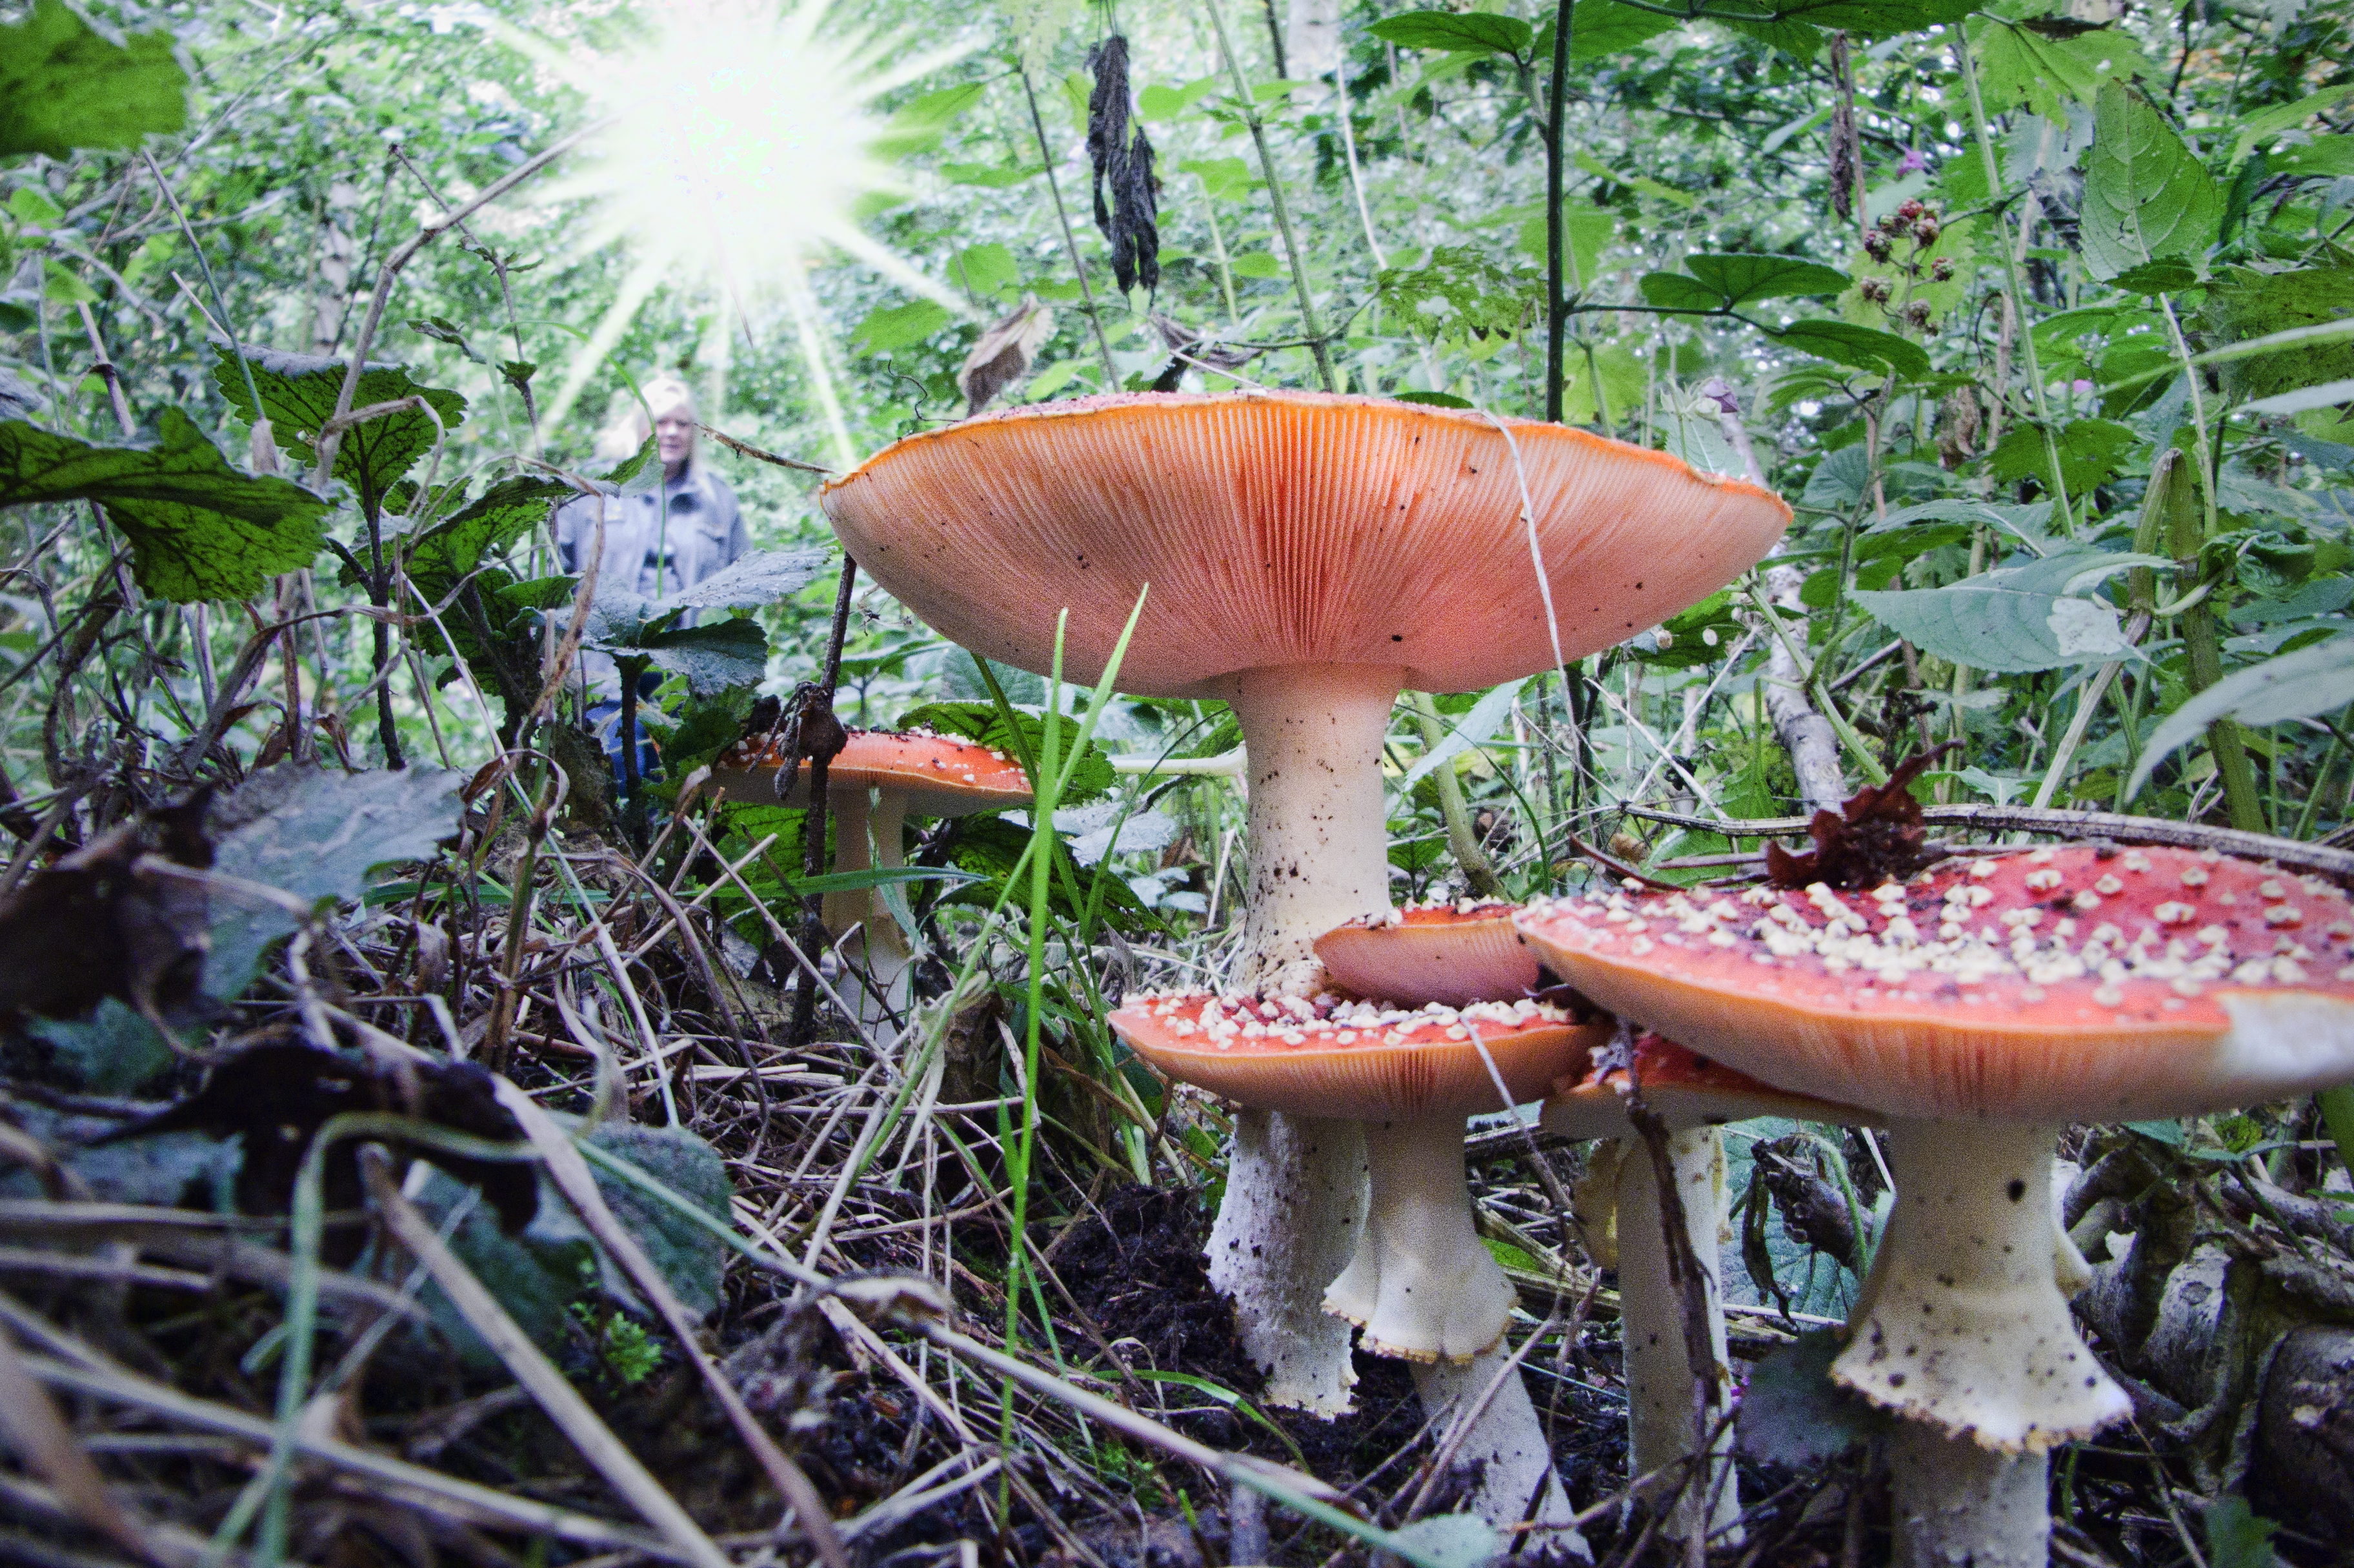
landscape, nature, forest, sky, sunshine, sun, farm, morning, wild, green, red, botany, mushroom, sunburst, trees, fungus, fungi, mushrooms, am, woodland, vibrant, agaric, bolete, starburst, moorland, oyster mushroom, edible mushroom, medicinal mushroom, agaricaceae, penny bun